Resist (Within Temptation album)

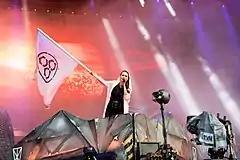
Sharon den Adel performing the track "Raise Your Banner" on a "Resist"-themed stage at the 2019 Wacken Open Air.

At the end of November 2017, before any signs of releasing new material, the band announced a European tour for the end of 2018 in hope for a possible release on that same year, considering that they had already some newly written songs. At the beginning of December, almost a year before the tour, two concerts were already sold out. The first single, entitled "The Reckoning", was released the day after the official album announcement, on 14 September 2018, alongside a lyric video. The single features Shaddix as a guest vocalist. On 24 September, the official music video for it was officially released. The video was shot on the island of Fuerteventura, one of the Canary Islands, and featured the band members walking through a desert on a post-apocalyptic landscape while facing extraterrestrial threats. The music video earned the band a nomination for the Edison Award in the Best Video category. Dutch newspaper AD.nl stated on their website that the band was looking for extras for a new music video, in which the recording would be taking place on 7 October 2018, in the city of Zaandam. The newspaper published that they were seeking strong men to play futuristic police officers, and also thinner men and women to portray futuristic robots. A few days later, the Dutch newspaper Tubantia stated that the chosen song was "Raise Your Banner", and the music video would be directed by Rogier Hendriks. The single was released on 16 November 2018, accompanied by a lyric video. Its official music video was released on November 30. The third song chosen to receive a music video was "Supernova", which was released on 5 February 2019, four days after the album release. The video was the first by the band to have its premiere handed by American magazine Billboard. Three other singles were released without an accompanying music video. "Firelight" was released on 23 November 2018 for digital download and streaming. "In Vain" was released on 11 January 2019, and received a lyric video. "Mad World" was the last single of the album, being released on 15 April, also accompanied by a lyric video.